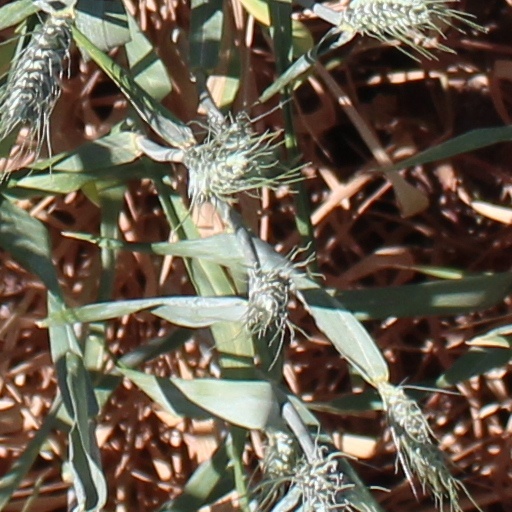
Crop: wheat